Burghausen Castle

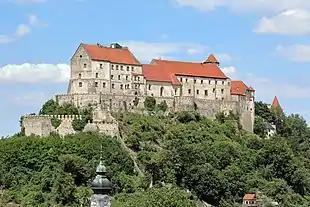
"Palas" of the Burghausen Castle

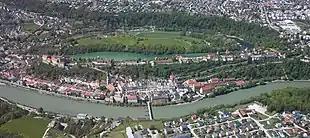
Aerial image of the Burghausen Castle from the east

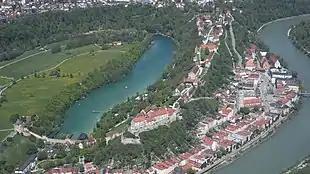
Aerial image of the Burghausen Castle from the south

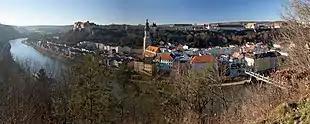
Burghausen city and Burghausen Castle seen from the Austrian side of the River Salzach

Burghausen Castle in Burghausen, Upper Bavaria, is the longest castle complex in the world (1051 m), confirmed by the Guinness World Record company, and the third largest.